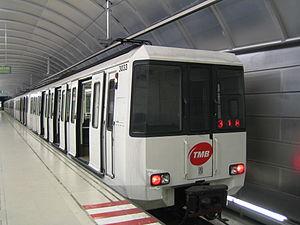
Le matériel roulant du métro de Barcelone de la compagnie Ferrocarril Metropolità de Barcelona est composé de 791 éléments formant un total de 157 trains de cinq voitures et trois trains de deux voitures. Le parc a une moyenne d'âge de 8,7 ans.